Dave Asprey

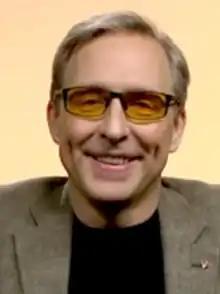
Asprey in December 2018

Dave Asprey (born 1973) is an American entrepreneur, author and advocate of a low-carbohydrate, high-fat diet known as the Bulletproof diet, about which he has made claims criticized by dietitians as pseudoscientific. He founded Bulletproof 360, Inc. in 2013, and in 2014, founded Bulletproof Nutrition Inc. "Men's Health" described Asprey as a "lifestyle guru".